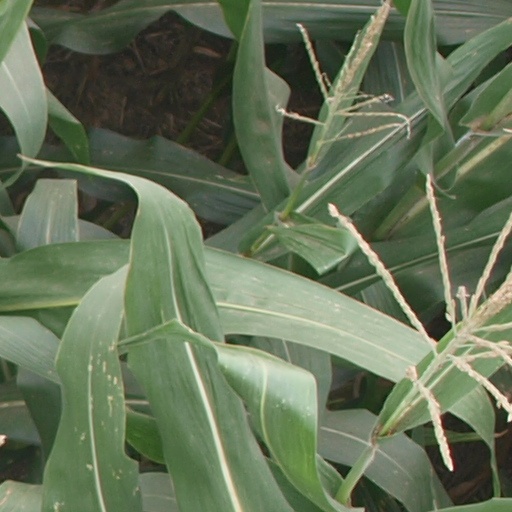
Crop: maize; corn